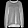
Label: Pullover